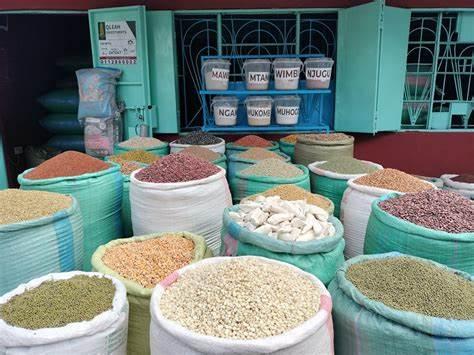
Eneo la nje la duka la nafaka lililojaa aina mbalimbali za bidhaa za chakula, kutoka kwenye magunia makubwa yamejaa mazao ya kunde na aina ya jamii za unga. Duka hili limepangwa kwa umakini mkubwa likiwa na usafi wa mpangilio unaorahisishia wateja kutambua bidhaa kwa urahisi.